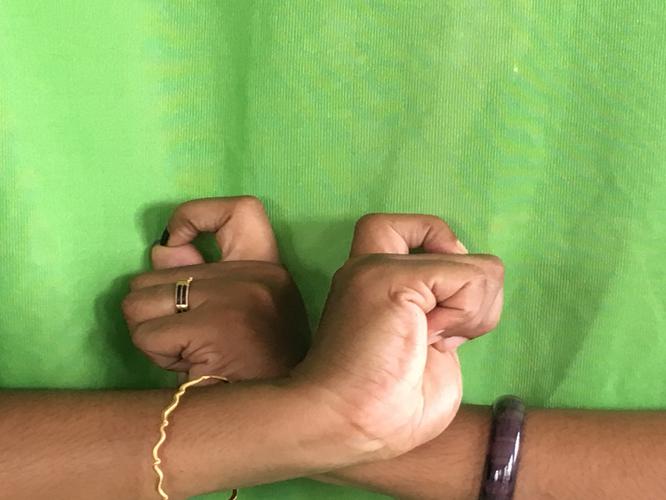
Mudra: Berunda
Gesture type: double_hand